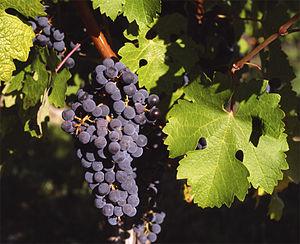
Le cabernet sauvignon est un cépage noir de cuve d'origine française. Cépage mondialement connu, il est devenu l'un des cépages les plus répandus dans le monde. Il pousse dans la plupart des pays viticoles dans un éventail de climats allant du Canada au Liban. Il doit sa reconnaissance internationale aux grands crus du vignoble de Bordeaux où il est souvent assemblé avec du merlot et du cabernet franc.
Le pauillac est un vin rouge français d'appellation d'origine contrôlée produit autour de Pauillac dans le Médoc, une des subdivisions du vignoble de Bordeaux.
Le moulis-en-médoc est un vin rouge français d'appellation d'origine contrôlée produit autour du village de Moulis-en-Médoc dans le Médoc, une des subdivisions du vignoble de Bordeaux.
Le saint-estèphe, ou appellation saint-estèphe contrôlée, est un vin rouge français d'appellation d'origine contrôlée produit sur la commune de Saint-Estèphe dans le Médoc, une des subdivisions du vignoble de Bordeaux. Située au nord de l'appellation pauillac, enclavée dans celle produisant le haut-médoc, c'est la plus septentrionale des appellations communales du vignoble du Médoc.
Le margaux est un vin rouge français d'appellation d'origine contrôlée produit autour de la commune de Margaux dans le Médoc, une des subdivisions du vignoble de Bordeaux.